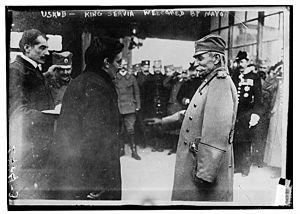
Skopje est la capitale et la plus grande ville de la Macédoine du Nord. Elle compte aujourd'hui un peu plus de 500 000 habitants, soit le tiers de la population totale du pays, dont une forte minorité d'Albanais et des communautés turque et rom. Seule métropole nord-macédonienne, elle concentre la majeure partie des fonctions administratives, économiques et culturelles du pays. Elle est située sur un important carrefour routier des Balkans, entre l'Égée et le Danube, et l'Adriatique et la mer Noire, et vit principalement de l'industrie métallurgique, agroalimentaire et textile.